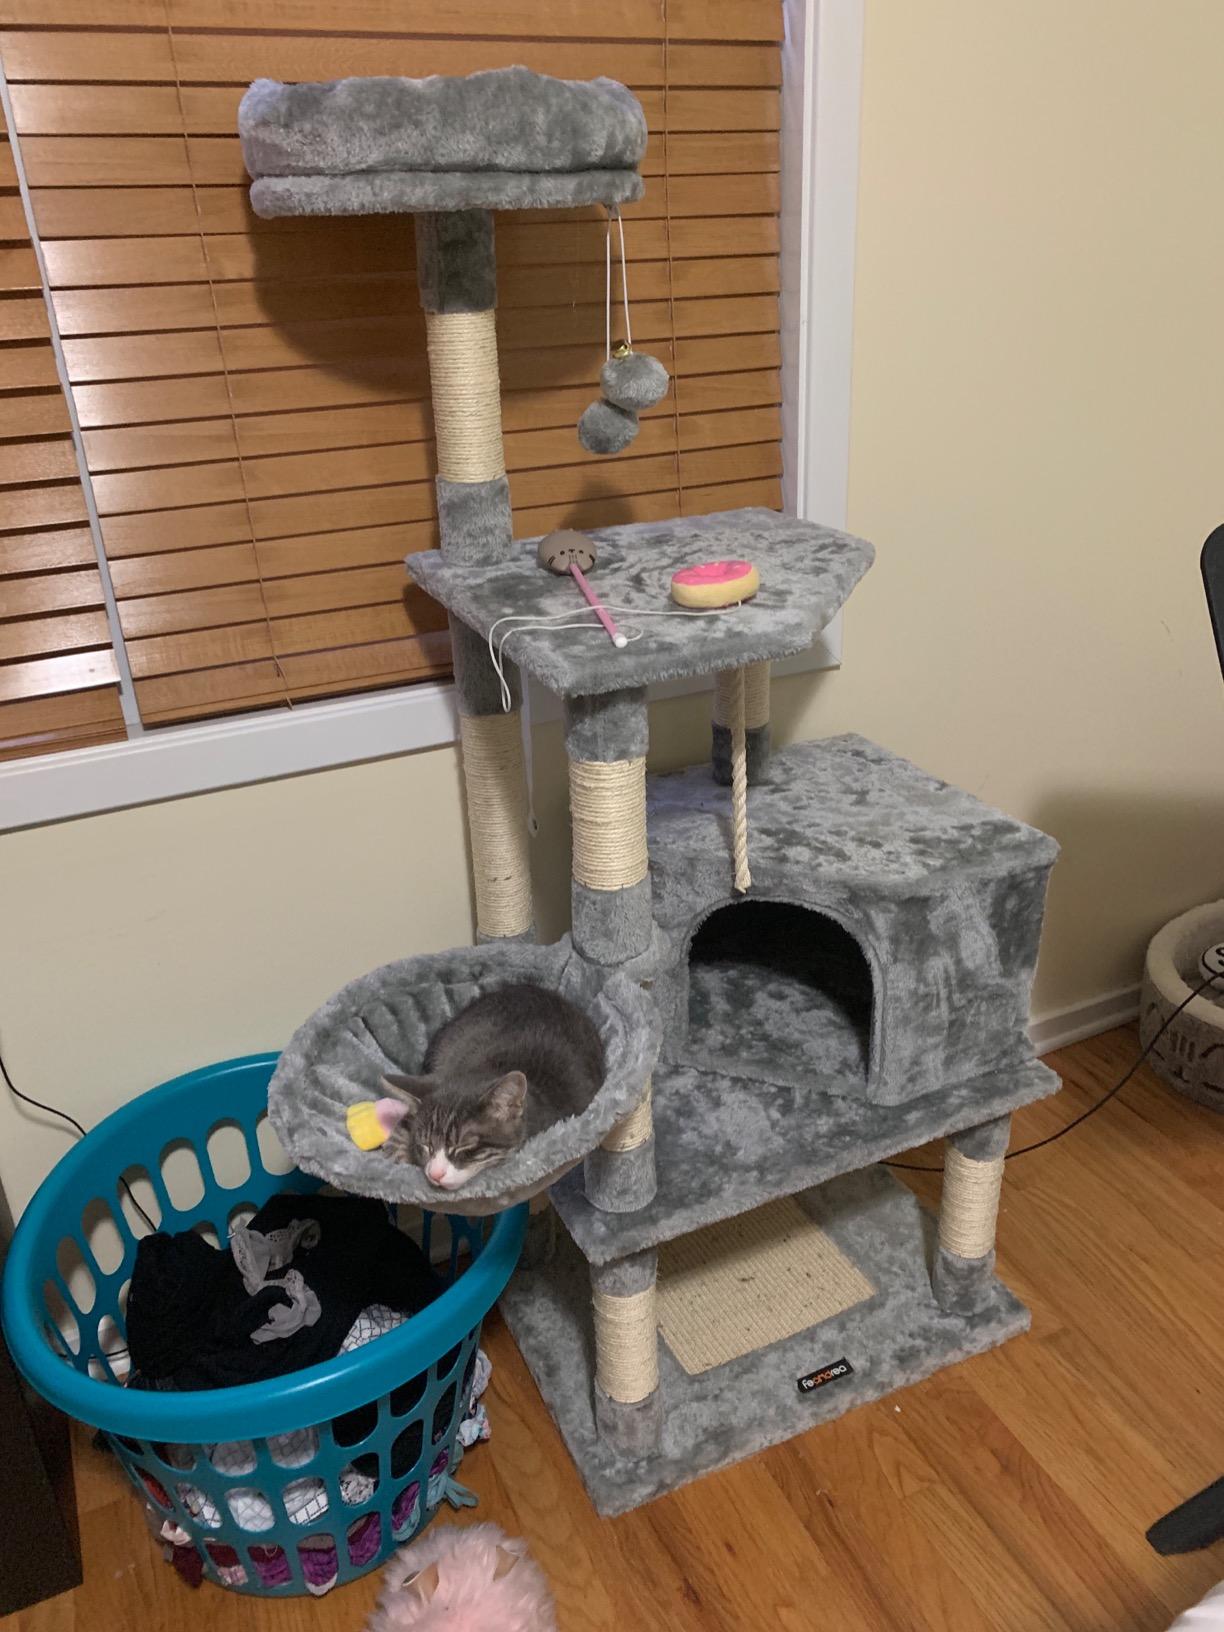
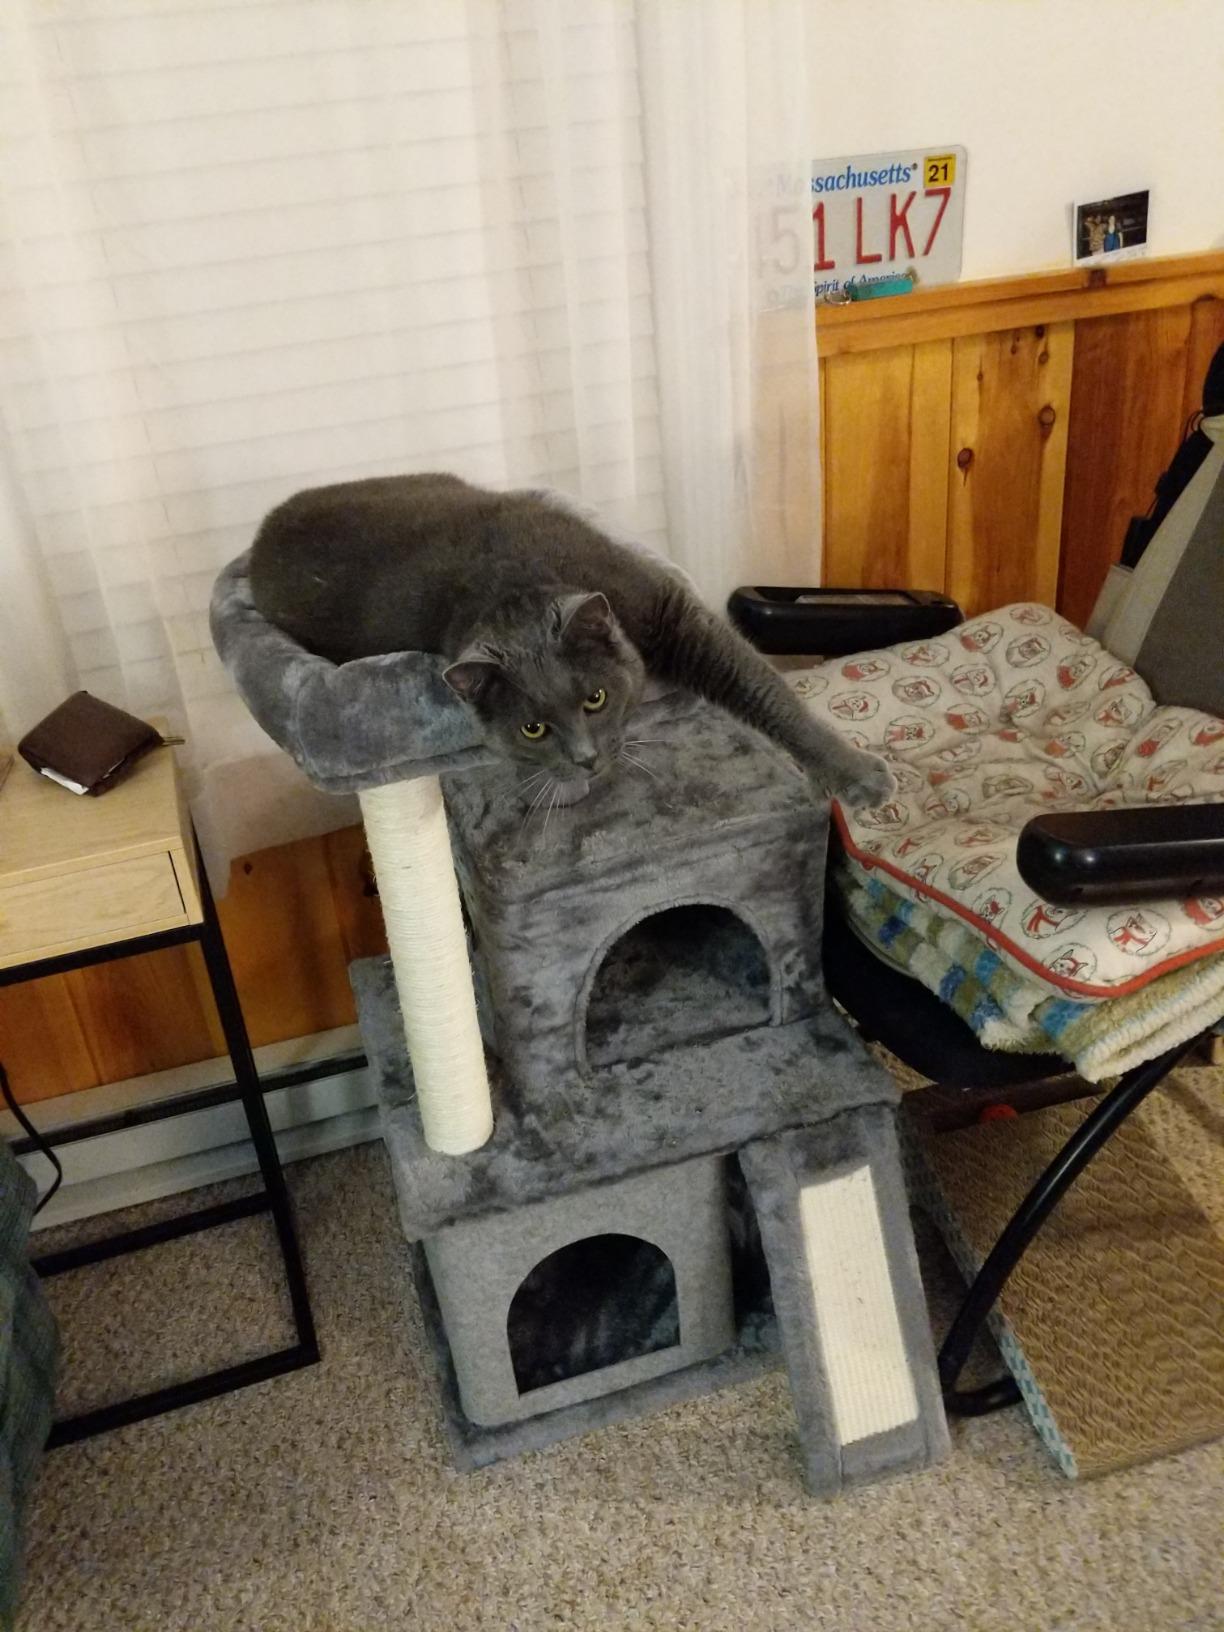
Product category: items_cat tree
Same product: no